Alexei Ponikarovsky

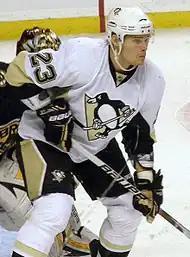
Ponikarovsky with the Penguins

As a youth, Ponikarovsky played in the 1994 Quebec International Pee-Wee Hockey Tournament with a team from Kyiv.